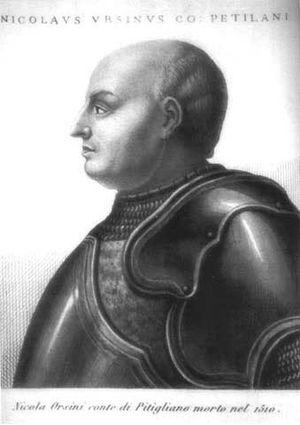
Niccolò di Pitigliano, également connu sous le nom de Niccolò Orsini de Pitigliano et de Niccolò III Orsini, est un condottiere italien, membre de la famille Orsini, de la branche de Pitigliano, qui s'illustra comme capitaine général des Vénitiens durant la guerre de la Ligue de Cambrai.
Le gonfalonier de l'Église ou gonfalonier papal était un dignitaire militaire et politique des États pontificaux.
Le capitaine général de l'Église était le commandant en chef de fait de l'armée papale durant le Moyen Âge. Le poste est habituellement attribué à un Italien de famille noble avec une compétence militaire professionnelle ou un parent du pape. La fonction donnait le pouvoir et la responsabilité d'un chef militaire tactique contrairement à celle de gonfalonier de l'Église qui était plus un honneur formel et cérémoniel. Le pape Innocent XII a supprimé les deux fonctions et les a remplacées par celle de porte-drapeau de la Sainte Église romaine, qui devint plus tard héréditaire dans la Naro Patrizi.